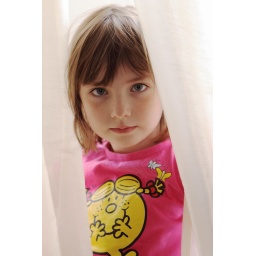
Taken in sitting room behind net curtain at the window.